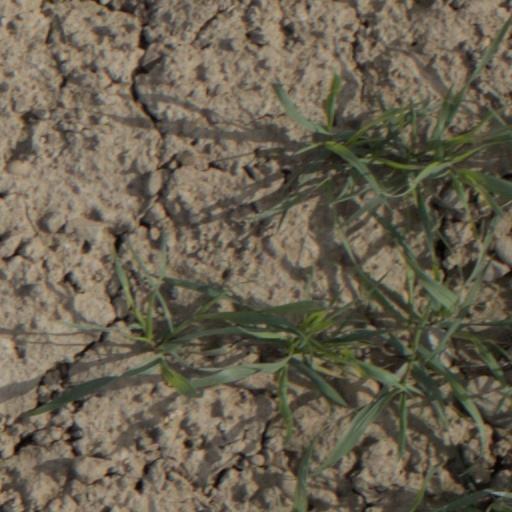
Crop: wheat